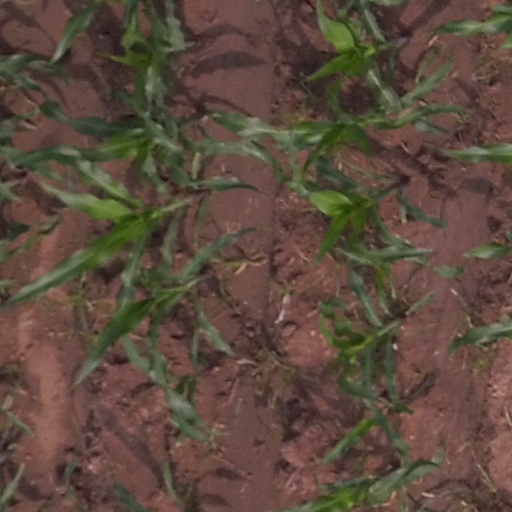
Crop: maize; corn